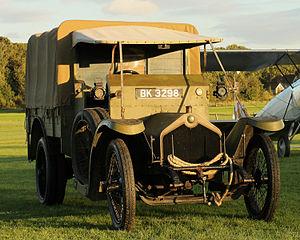
Crossley Motors fut un constructeur automobile anglais basé à Manchester, en Angleterre. Il a produit environ 19.000 voitures de haute qualité entre 1904 et 1938, 5.500 bus entre 1926 et 1958 et 21.000 véhicules utilitaires et militaires entre 1914 et 1945.